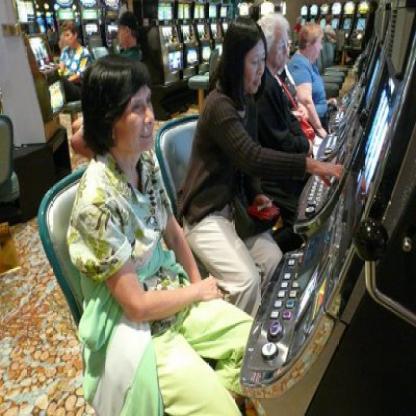
Scene: Indoor